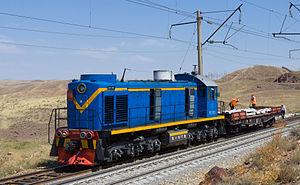
La Société nationale des chemins de fer du Kazakhstan ou Kazakhstan Temir Joly, est la société nationale des chemins de fer du Kazakhstan.